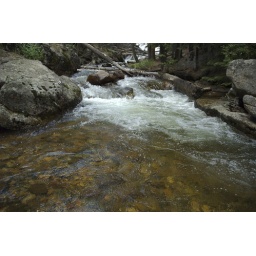
This was a shot that I took on fall river road in rocky mountain national park